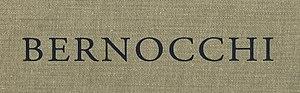
Antonio Bernocchi né à Castellanza le 17 janvier 1859 et mort à Milan le 8 décembre 1930 est un politicien et entrepreneur italien de l'industrie textile. Il a été un important mécène à Milan. Bernocchi a été montré comme un visionnaire, il a créé des dessins textiles et des matériaux allant des lignes de l'élégance traditionnelle, aux créations les plus innovantes, aux objets d'art du plus haut design, qui ont souvent servi d'inspiration à d'autres designers d'objets et matériaux de son temps.